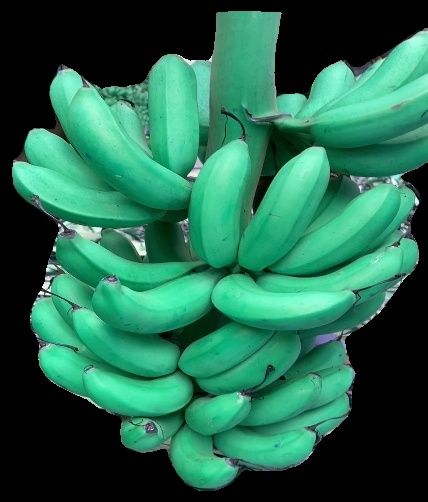
Variety: rasbale
Grade: grade1